Alhambra

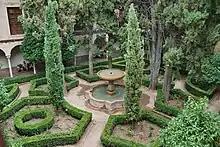
The Lindaraja Courtyard, formed in the 16th century

The other main gate of the Alhambra was the "Puerta de las Armas" ('Gate of Arms'), located on the north side of the Alcazaba, from which a walled ramp leads towards the "Plaza de los Aljibes" and the Nasrid Palaces. This was originally the main access point to the complex for the regular residents of the city, since it was accessible from the Albaicín side, but after the Christian conquest the "Puerta de la Justicia" was favoured by Ferdinand and Isabella. The gate, one of the earliest structures built in the Alhambra in the 13th century, is one of the Alhambra structures that bear the most resemblance to the Almohad architectural tradition that preceded the Nasrids. The exterior façade of the gate is decorated with a polylobed moulding with glazed tiles inside a rectangular "alfiz" frame. Inside the gate's passage is a dome that is painted to simulate the appearance of red brick, a decorative feature characteristic of the Nasrid period.